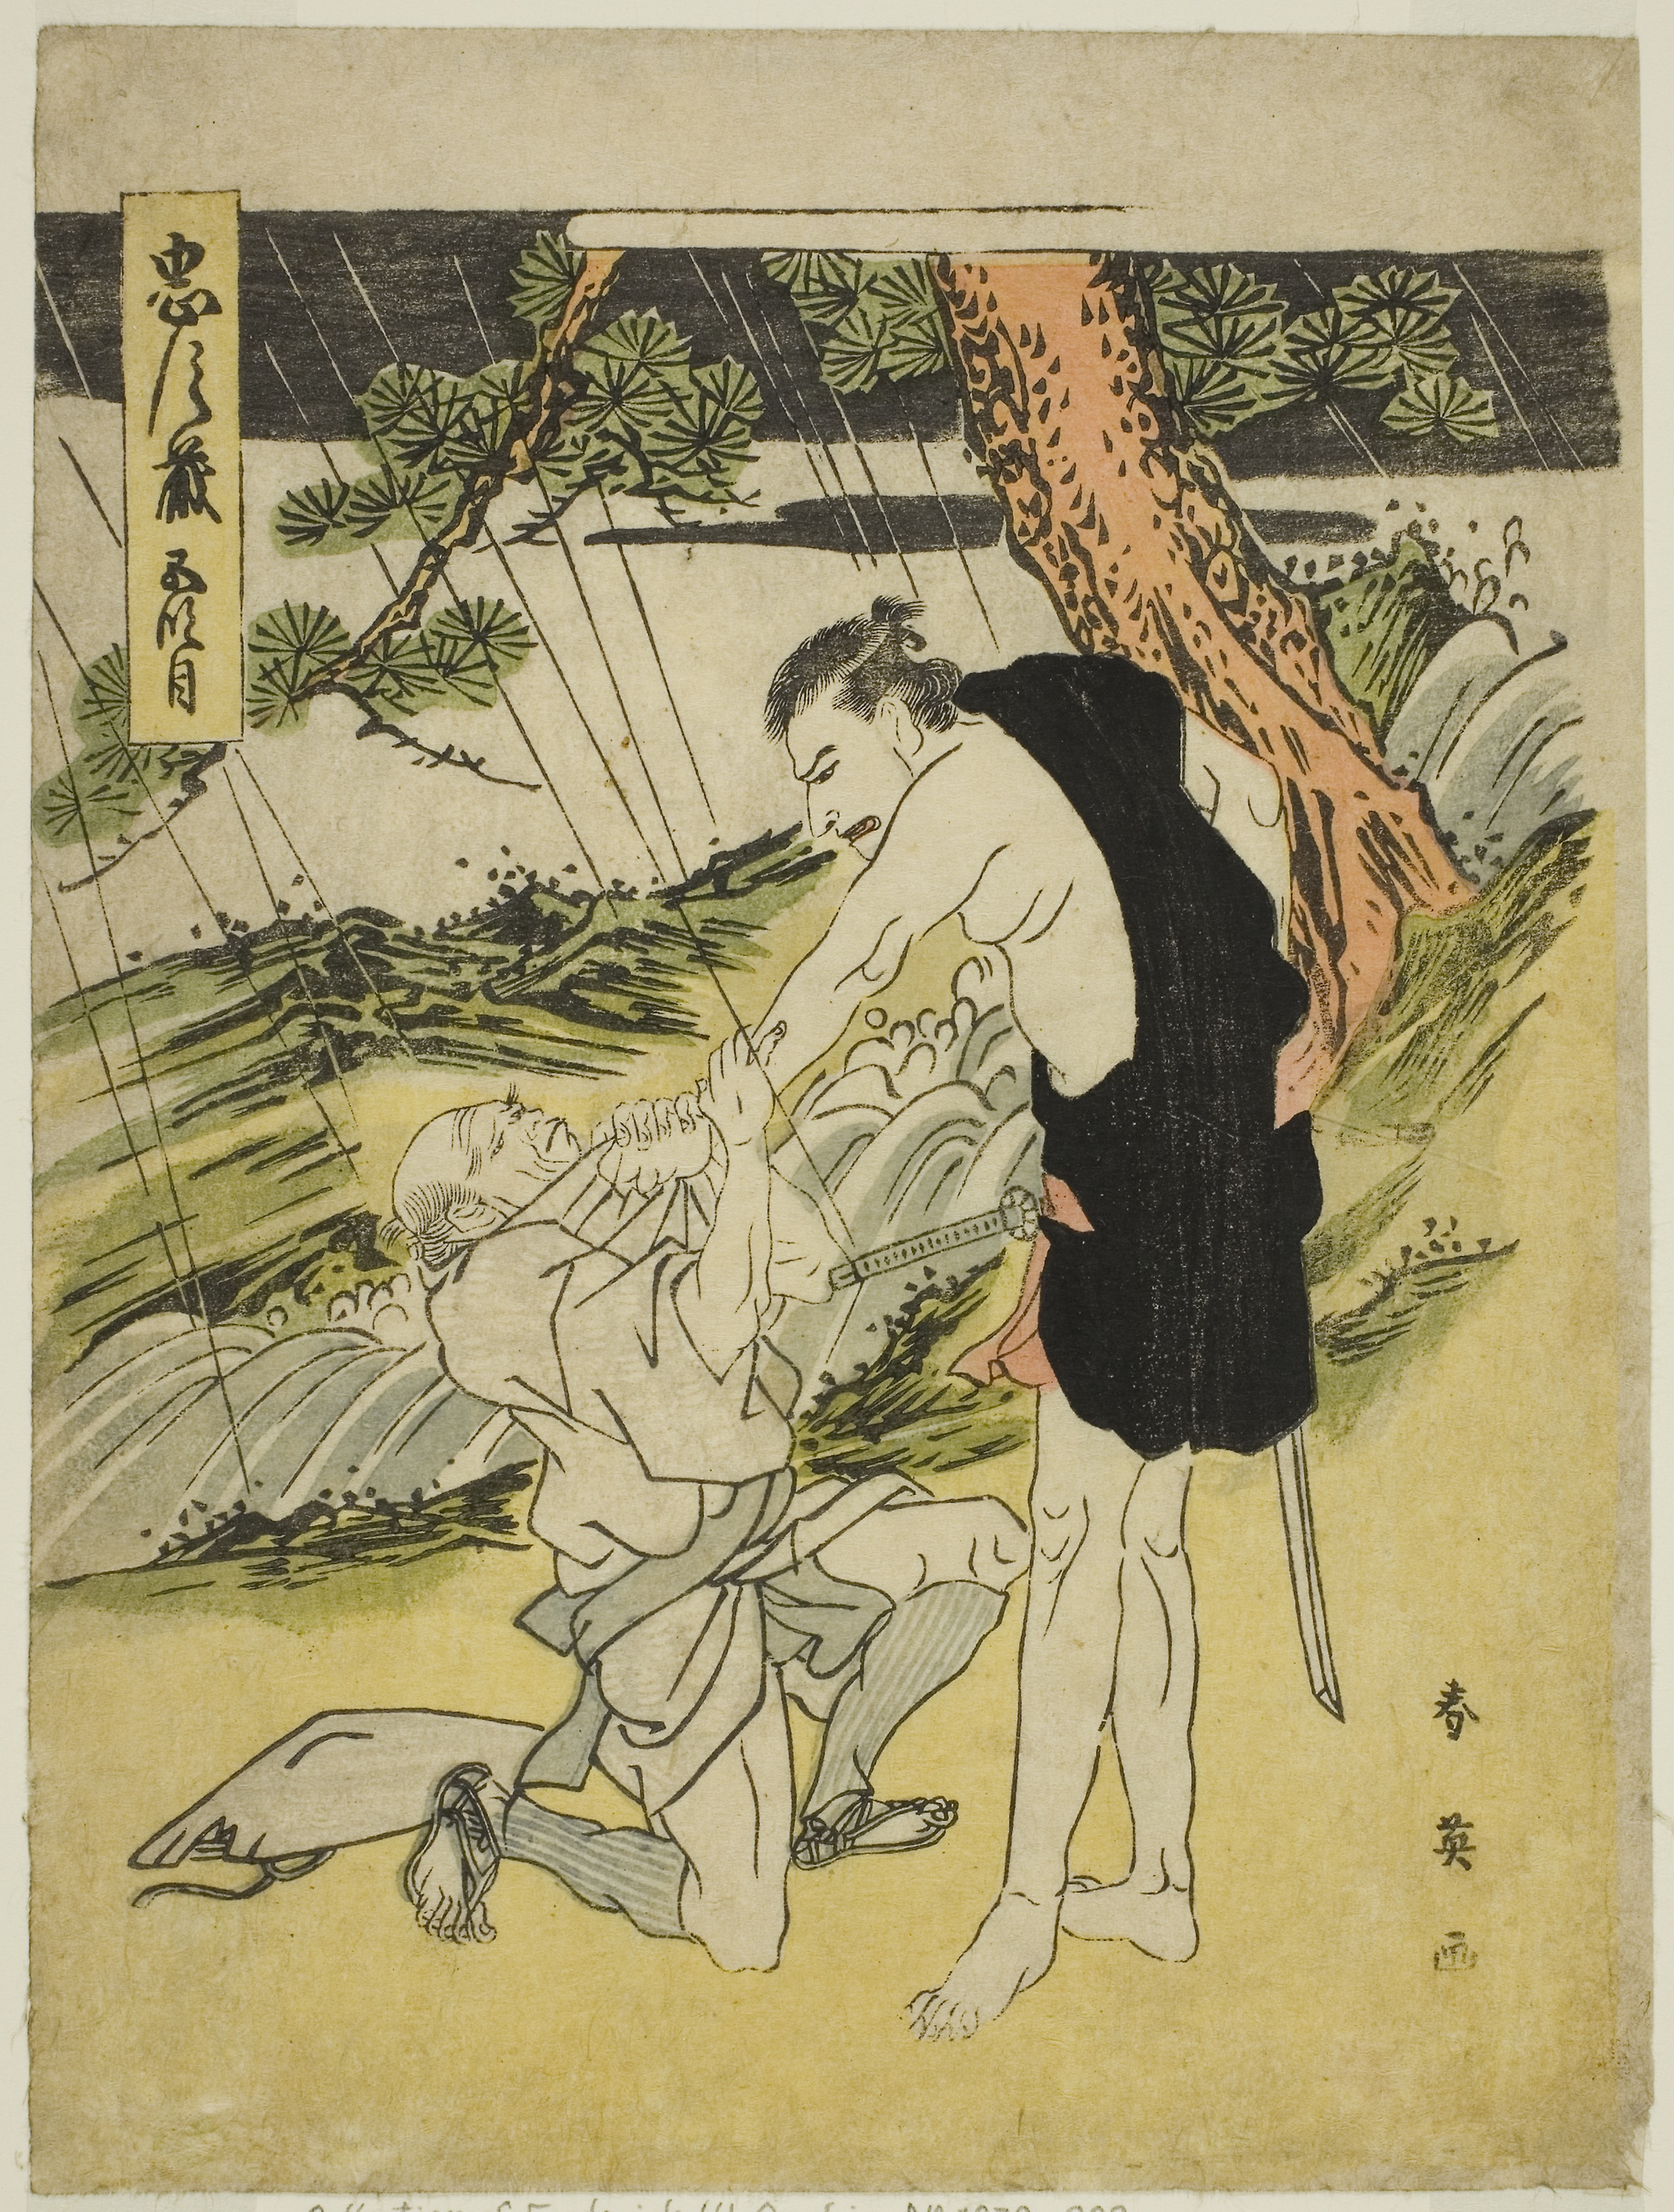
illustration, art, painting, vintage clothing, visual arts, printmaking, fictional character, drawing, paper product